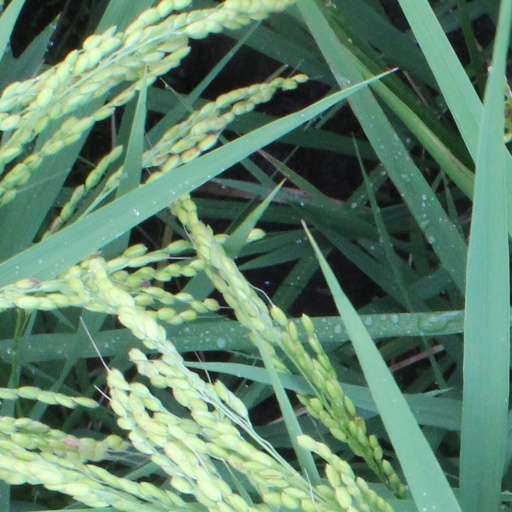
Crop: rice